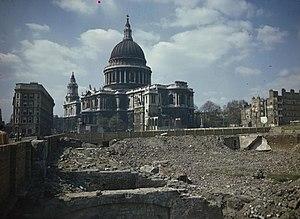
La cathédrale Saint-Paul de Londres est la cathédrale du diocèse de Londres de l'Église d'Angleterre. Elle a été construite après la destruction de l'ancien édifice lors du grand incendie de Londres de 1666. Elle couronne Ludgate Hill, site qui accueillit quatre sanctuaires avant la cathédrale actuelle et se trouve dans la Cité de Londres, cœur historique de la ville devenu aujourd’hui le principal quartier d'affaires londonien. Elle est considérée comme étant le chef-d'œuvre de l'architecte britannique Christopher Wren.